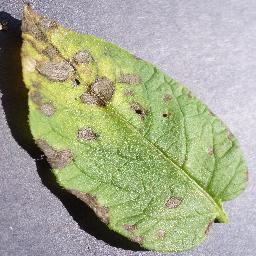
Label: Potato___Early_blight